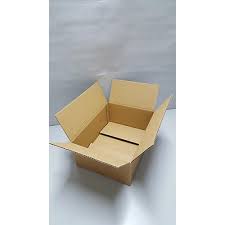
Label: cardboard